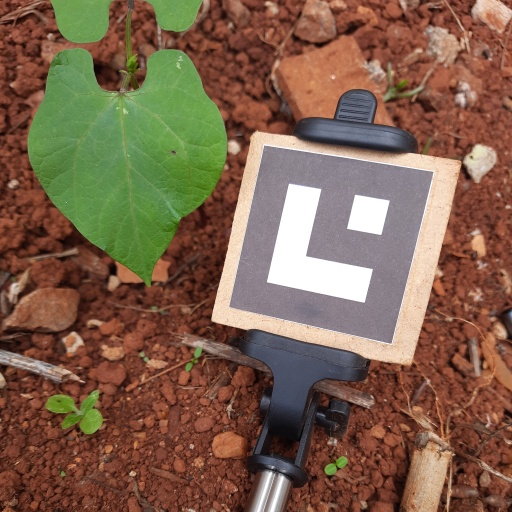
Observations: wavy surface, no eating holes, under shade